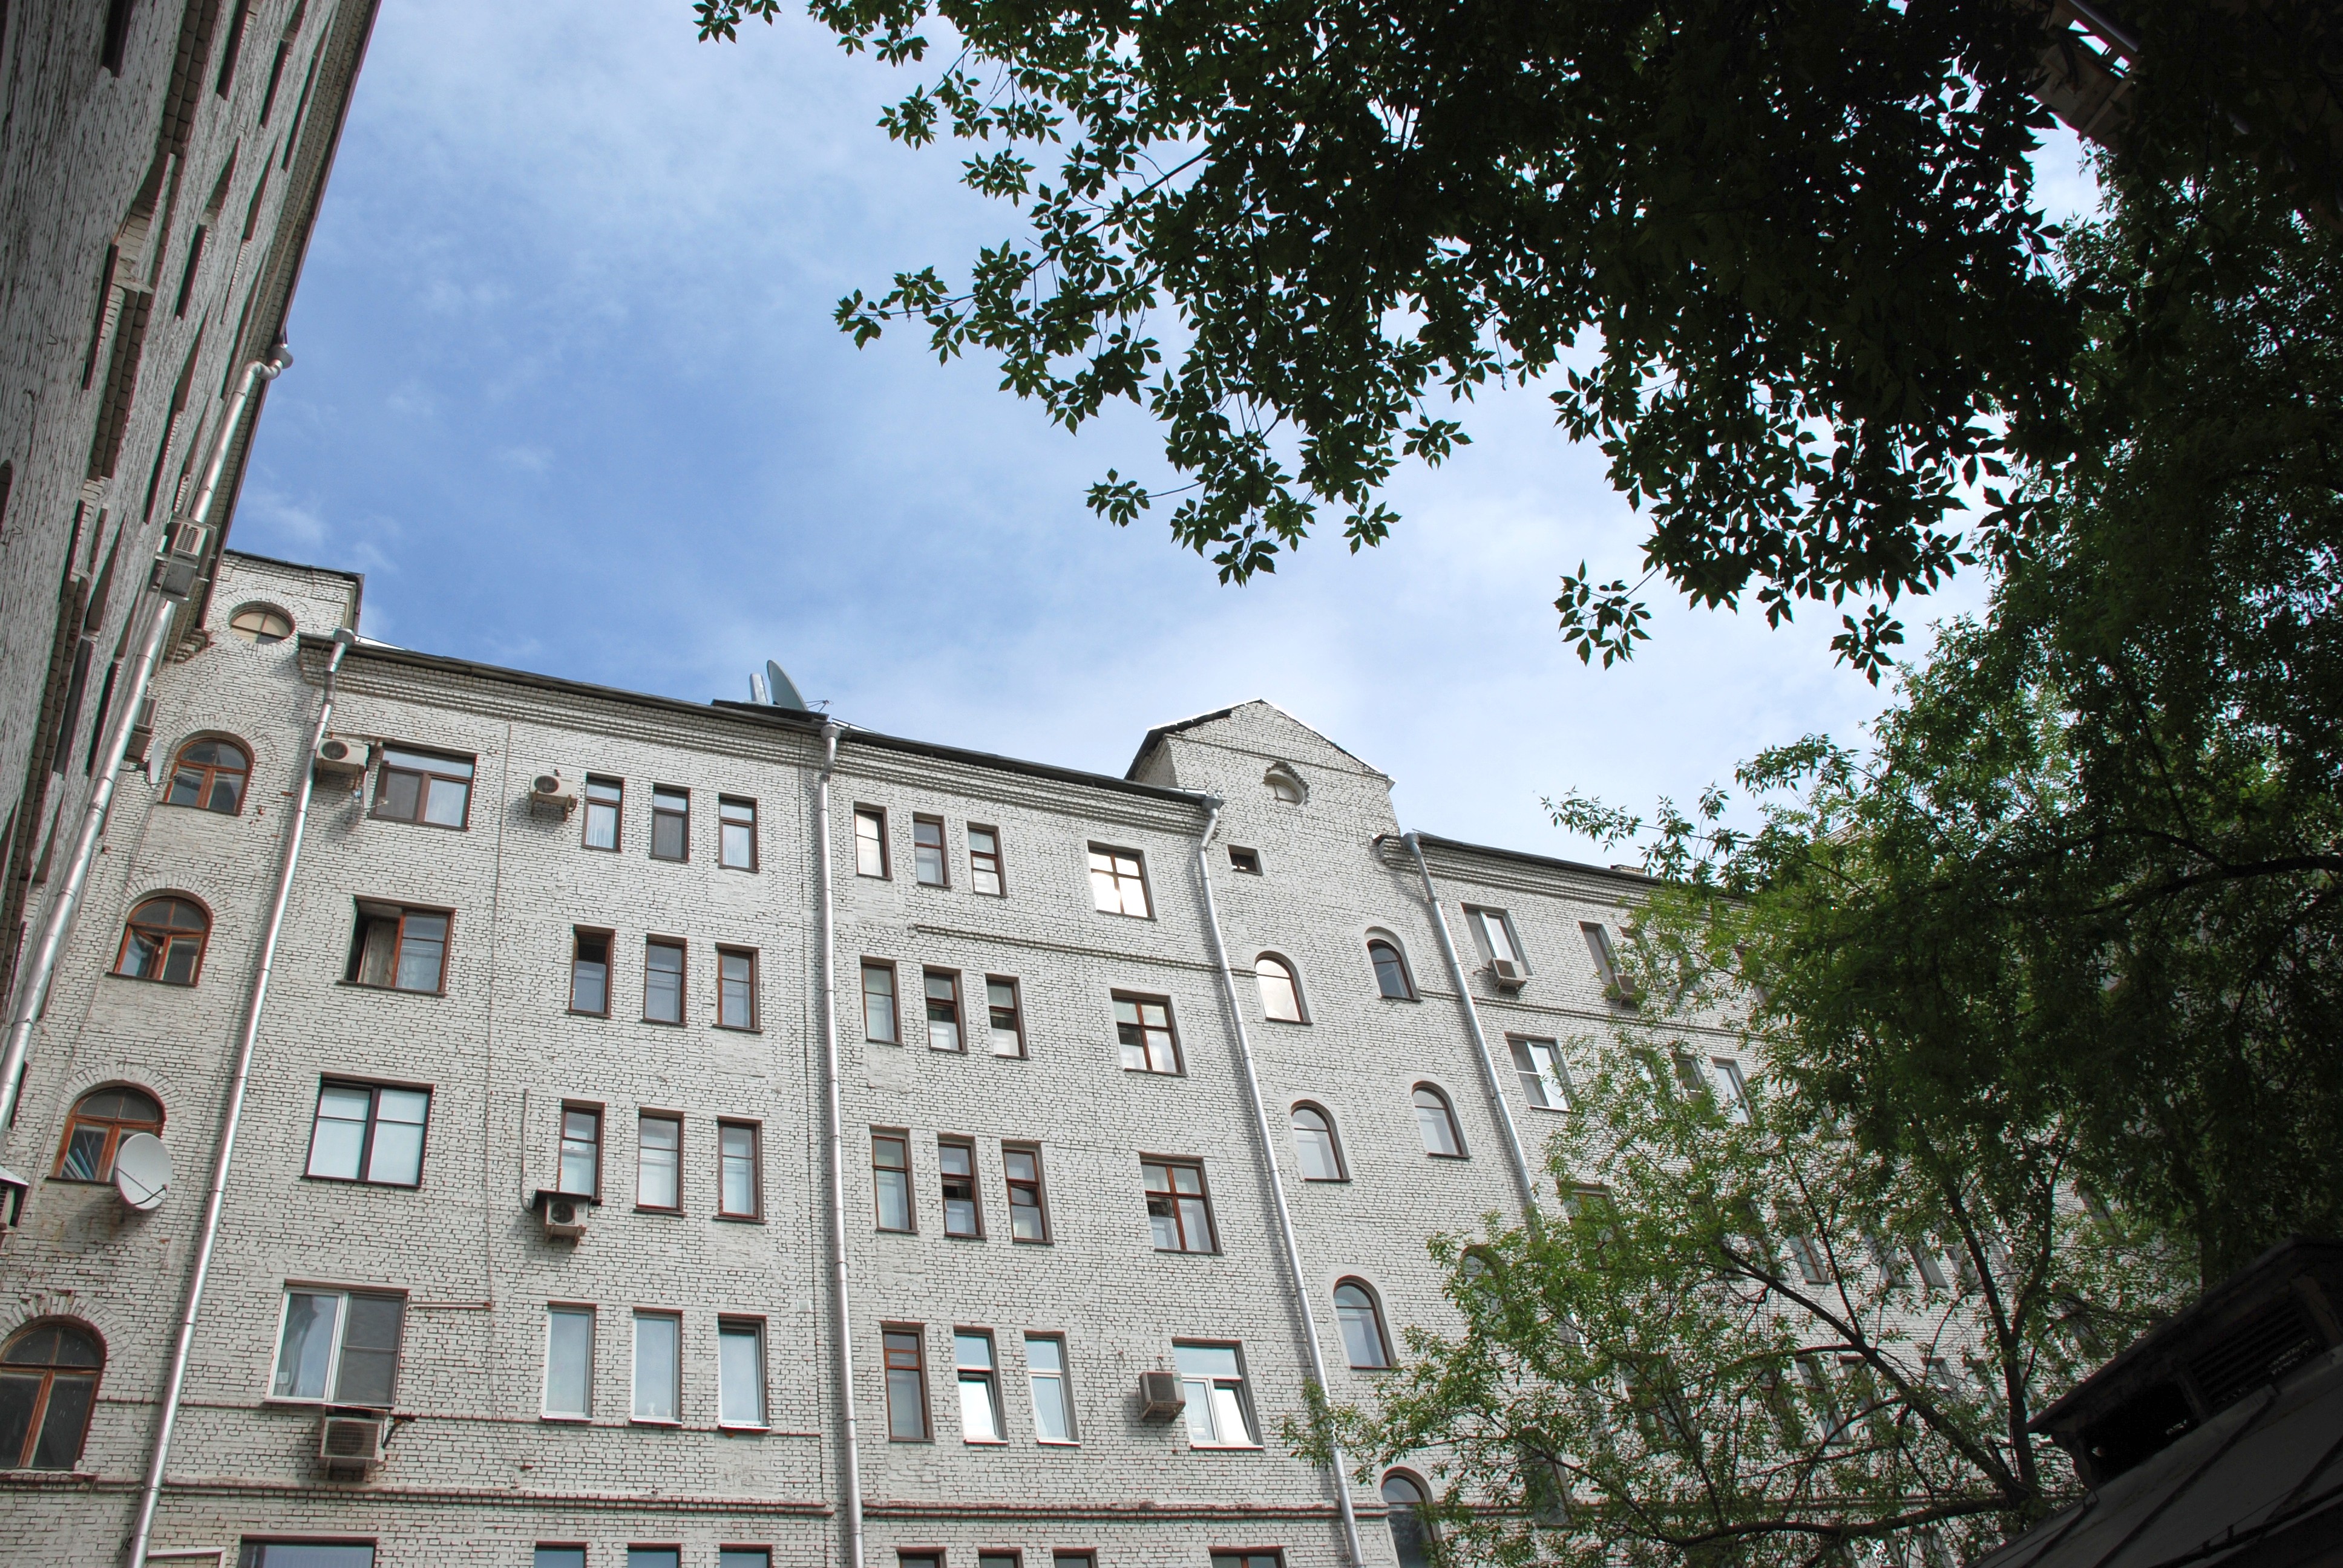
architecture, mansion, house, building, city, cityscape, facade, property, nikon, waterway, moscow, estate, russia, d80, cityscapes, moskau, fabulous, nikond80, moscou, neighbourhood, residential area